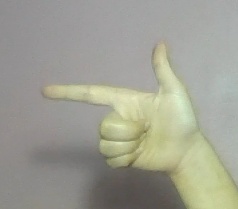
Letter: yaa